Transfer printing

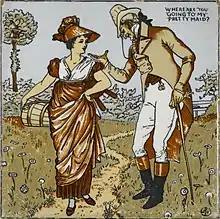
Tile designed by Walter Crane, c. 1890, made in Wheeling, West Virginia

Transfer printing is a method of decorating pottery or other materials using an engraved copper or steel plate from which a monochrome print on paper is taken which is then transferred by pressing onto the ceramic piece. Pottery decorated using this technique is known as transferware or transfer ware.